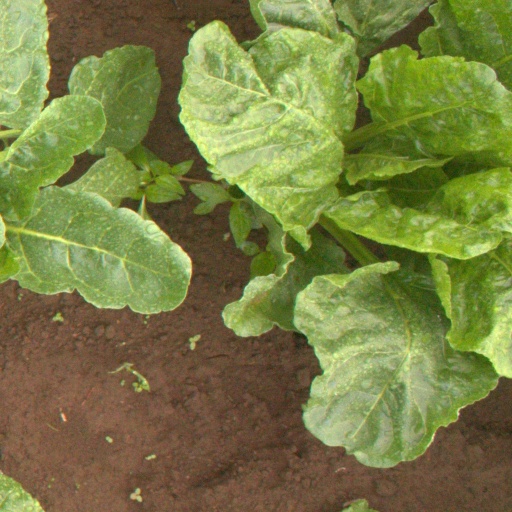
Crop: sugar beet